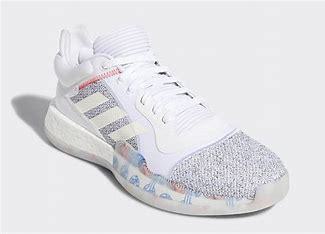
Brand: Adidas
Model: Marquee Boost